David Beatty, 1st Earl Beatty

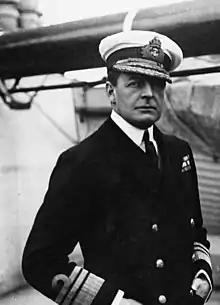
Beatty while a vice-admiral

Admiral of the Fleet David Richard Beatty, 1st Earl Beatty, (17 January 1871 – 12 March 1936) was a Royal Navy officer. After serving in the Mahdist War and then the response to the Boxer Rebellion, he commanded the Battle Cruiser Fleet at the Battle of Jutland in 1916, a tactically indecisive engagement after which his aggressive approach was contrasted with the caution of his commander Admiral Sir John Jellicoe. He is remembered for his comment at Jutland that "There seems to be something wrong with our bloody ships today", after two of them exploded.